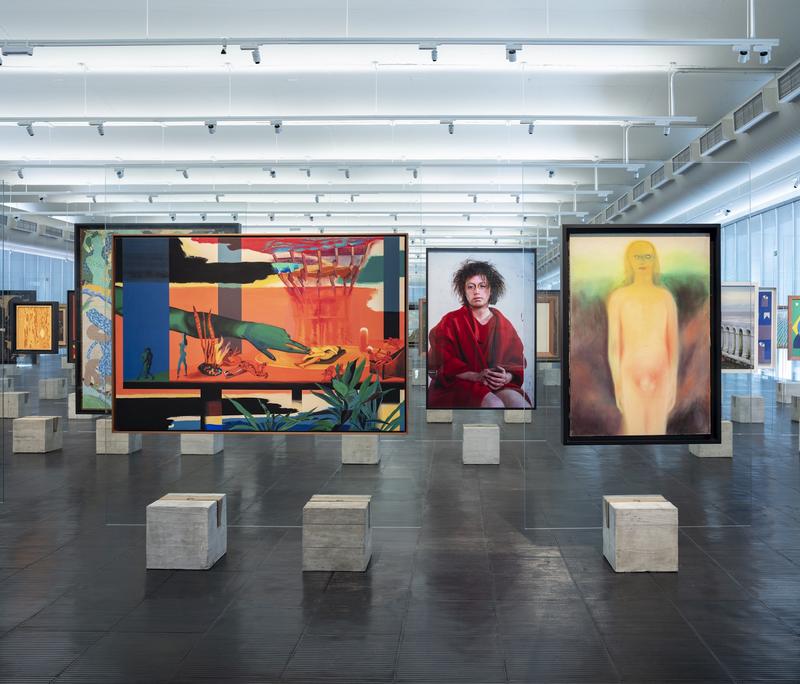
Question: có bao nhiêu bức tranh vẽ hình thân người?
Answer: có hai bức tranh vẽ hình thân người